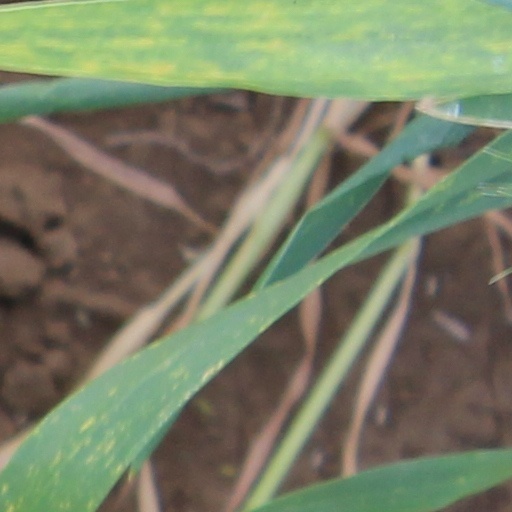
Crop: wheat